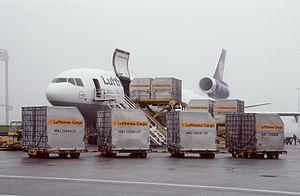
Lufthansa Cargo, filiale de la compagnie nationale allemande Deutsche Lufthansa AG, est chargée de gérer le transport du fret à bord des avions de la compagnie. Elle opère à la demande, ou en utilisant les lignes régulières de Lufthansa, ce qui représente la majeure partie de son activité. Elle commercialise les capacités de soute de plus de 300 avions de passagers. Depuis janvier 2005, elle n'opère plus le Boeing 747 cargo, mais uniquement les MD-11 et des Boeing 777-200.